Arkhip Bogolyubov

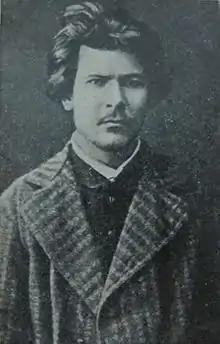

Aleksei Stepanovich Emelyanov (after January 1887), also known by the pseudonym Arkhip Petrovich Bogolyubov was a Russian revolutionary whose brutal treatment was used as an example to deter others in the 1880s.